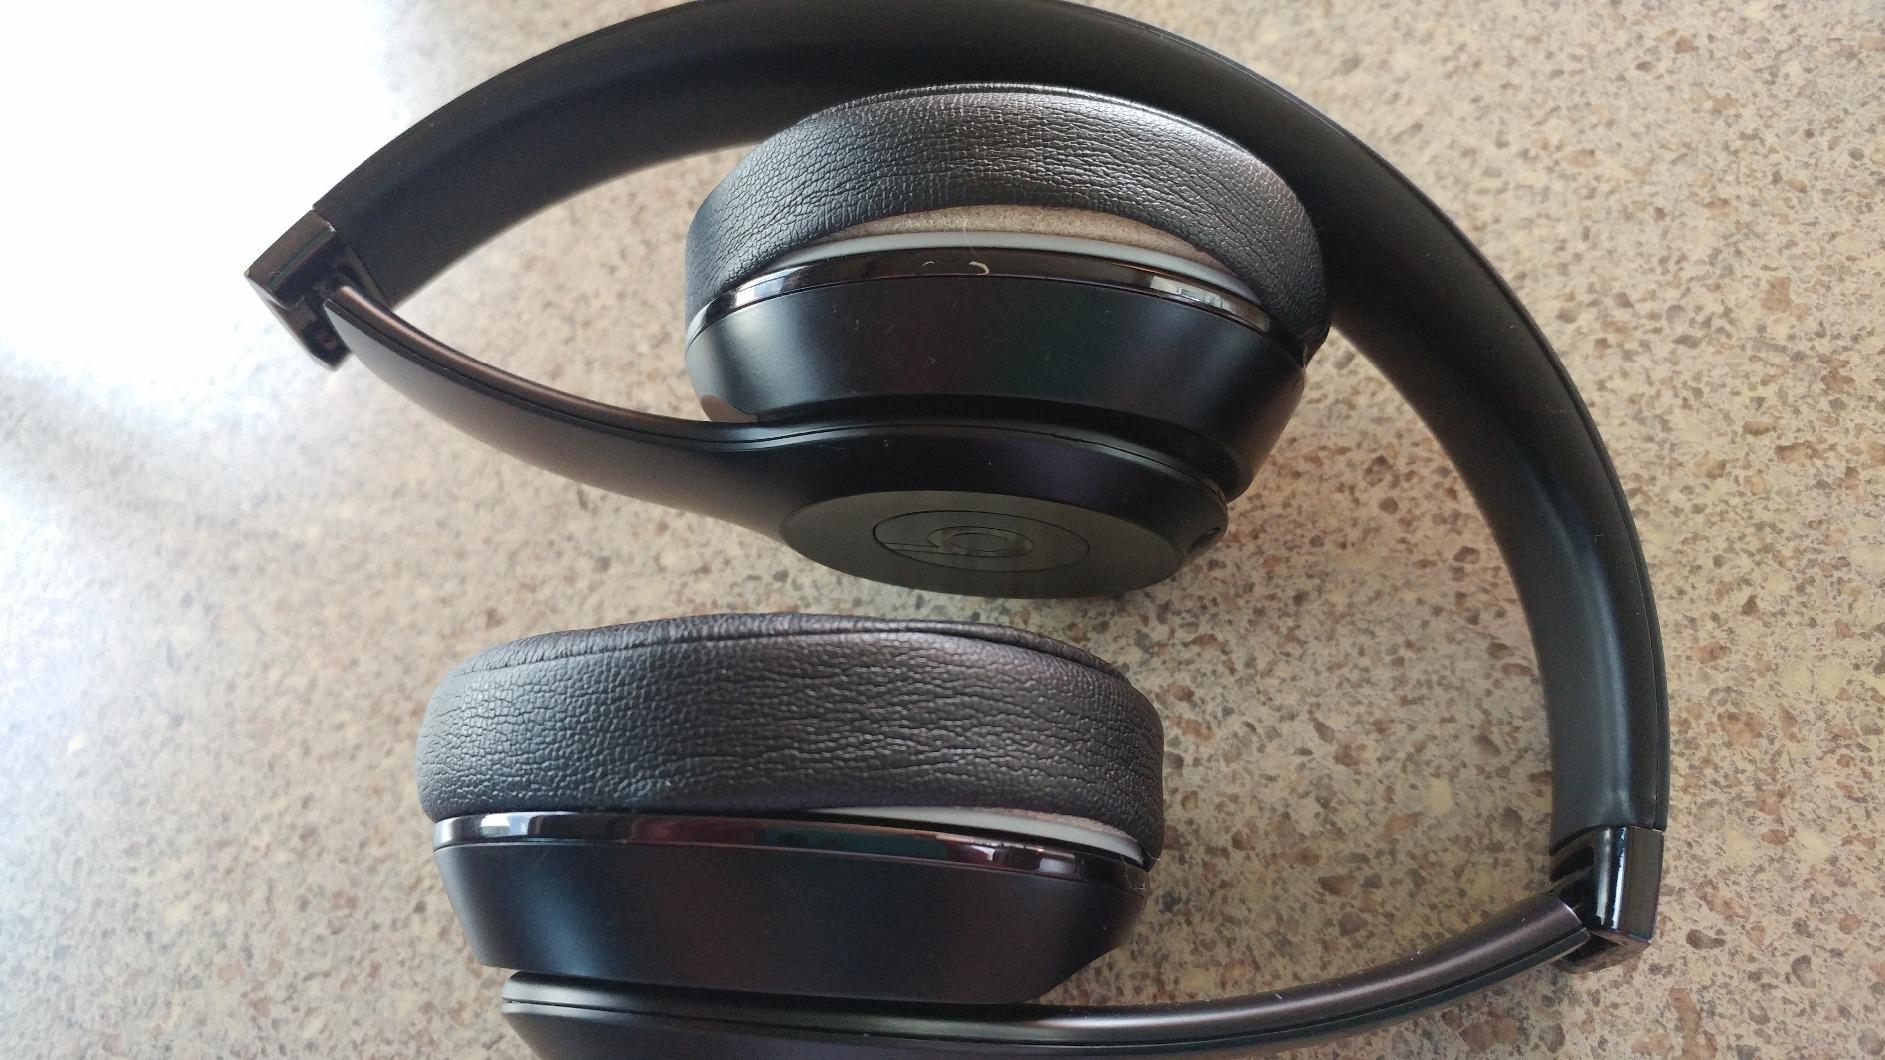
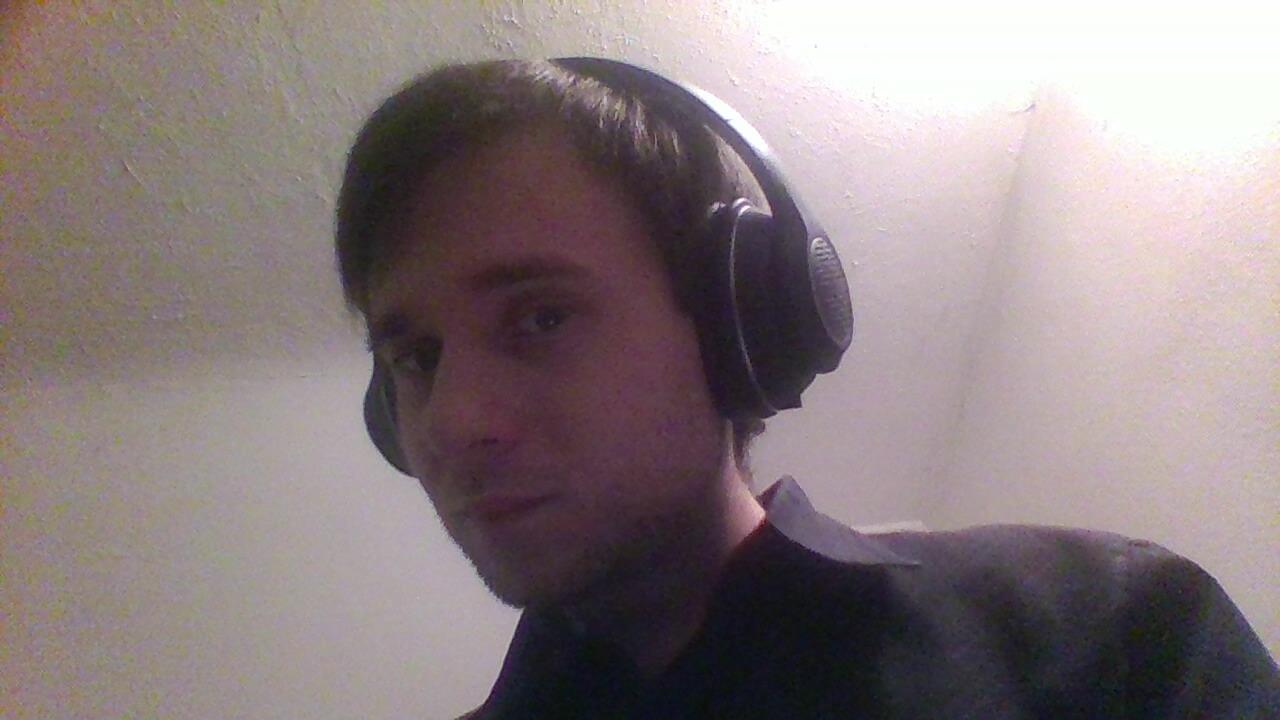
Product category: headphones
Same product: no